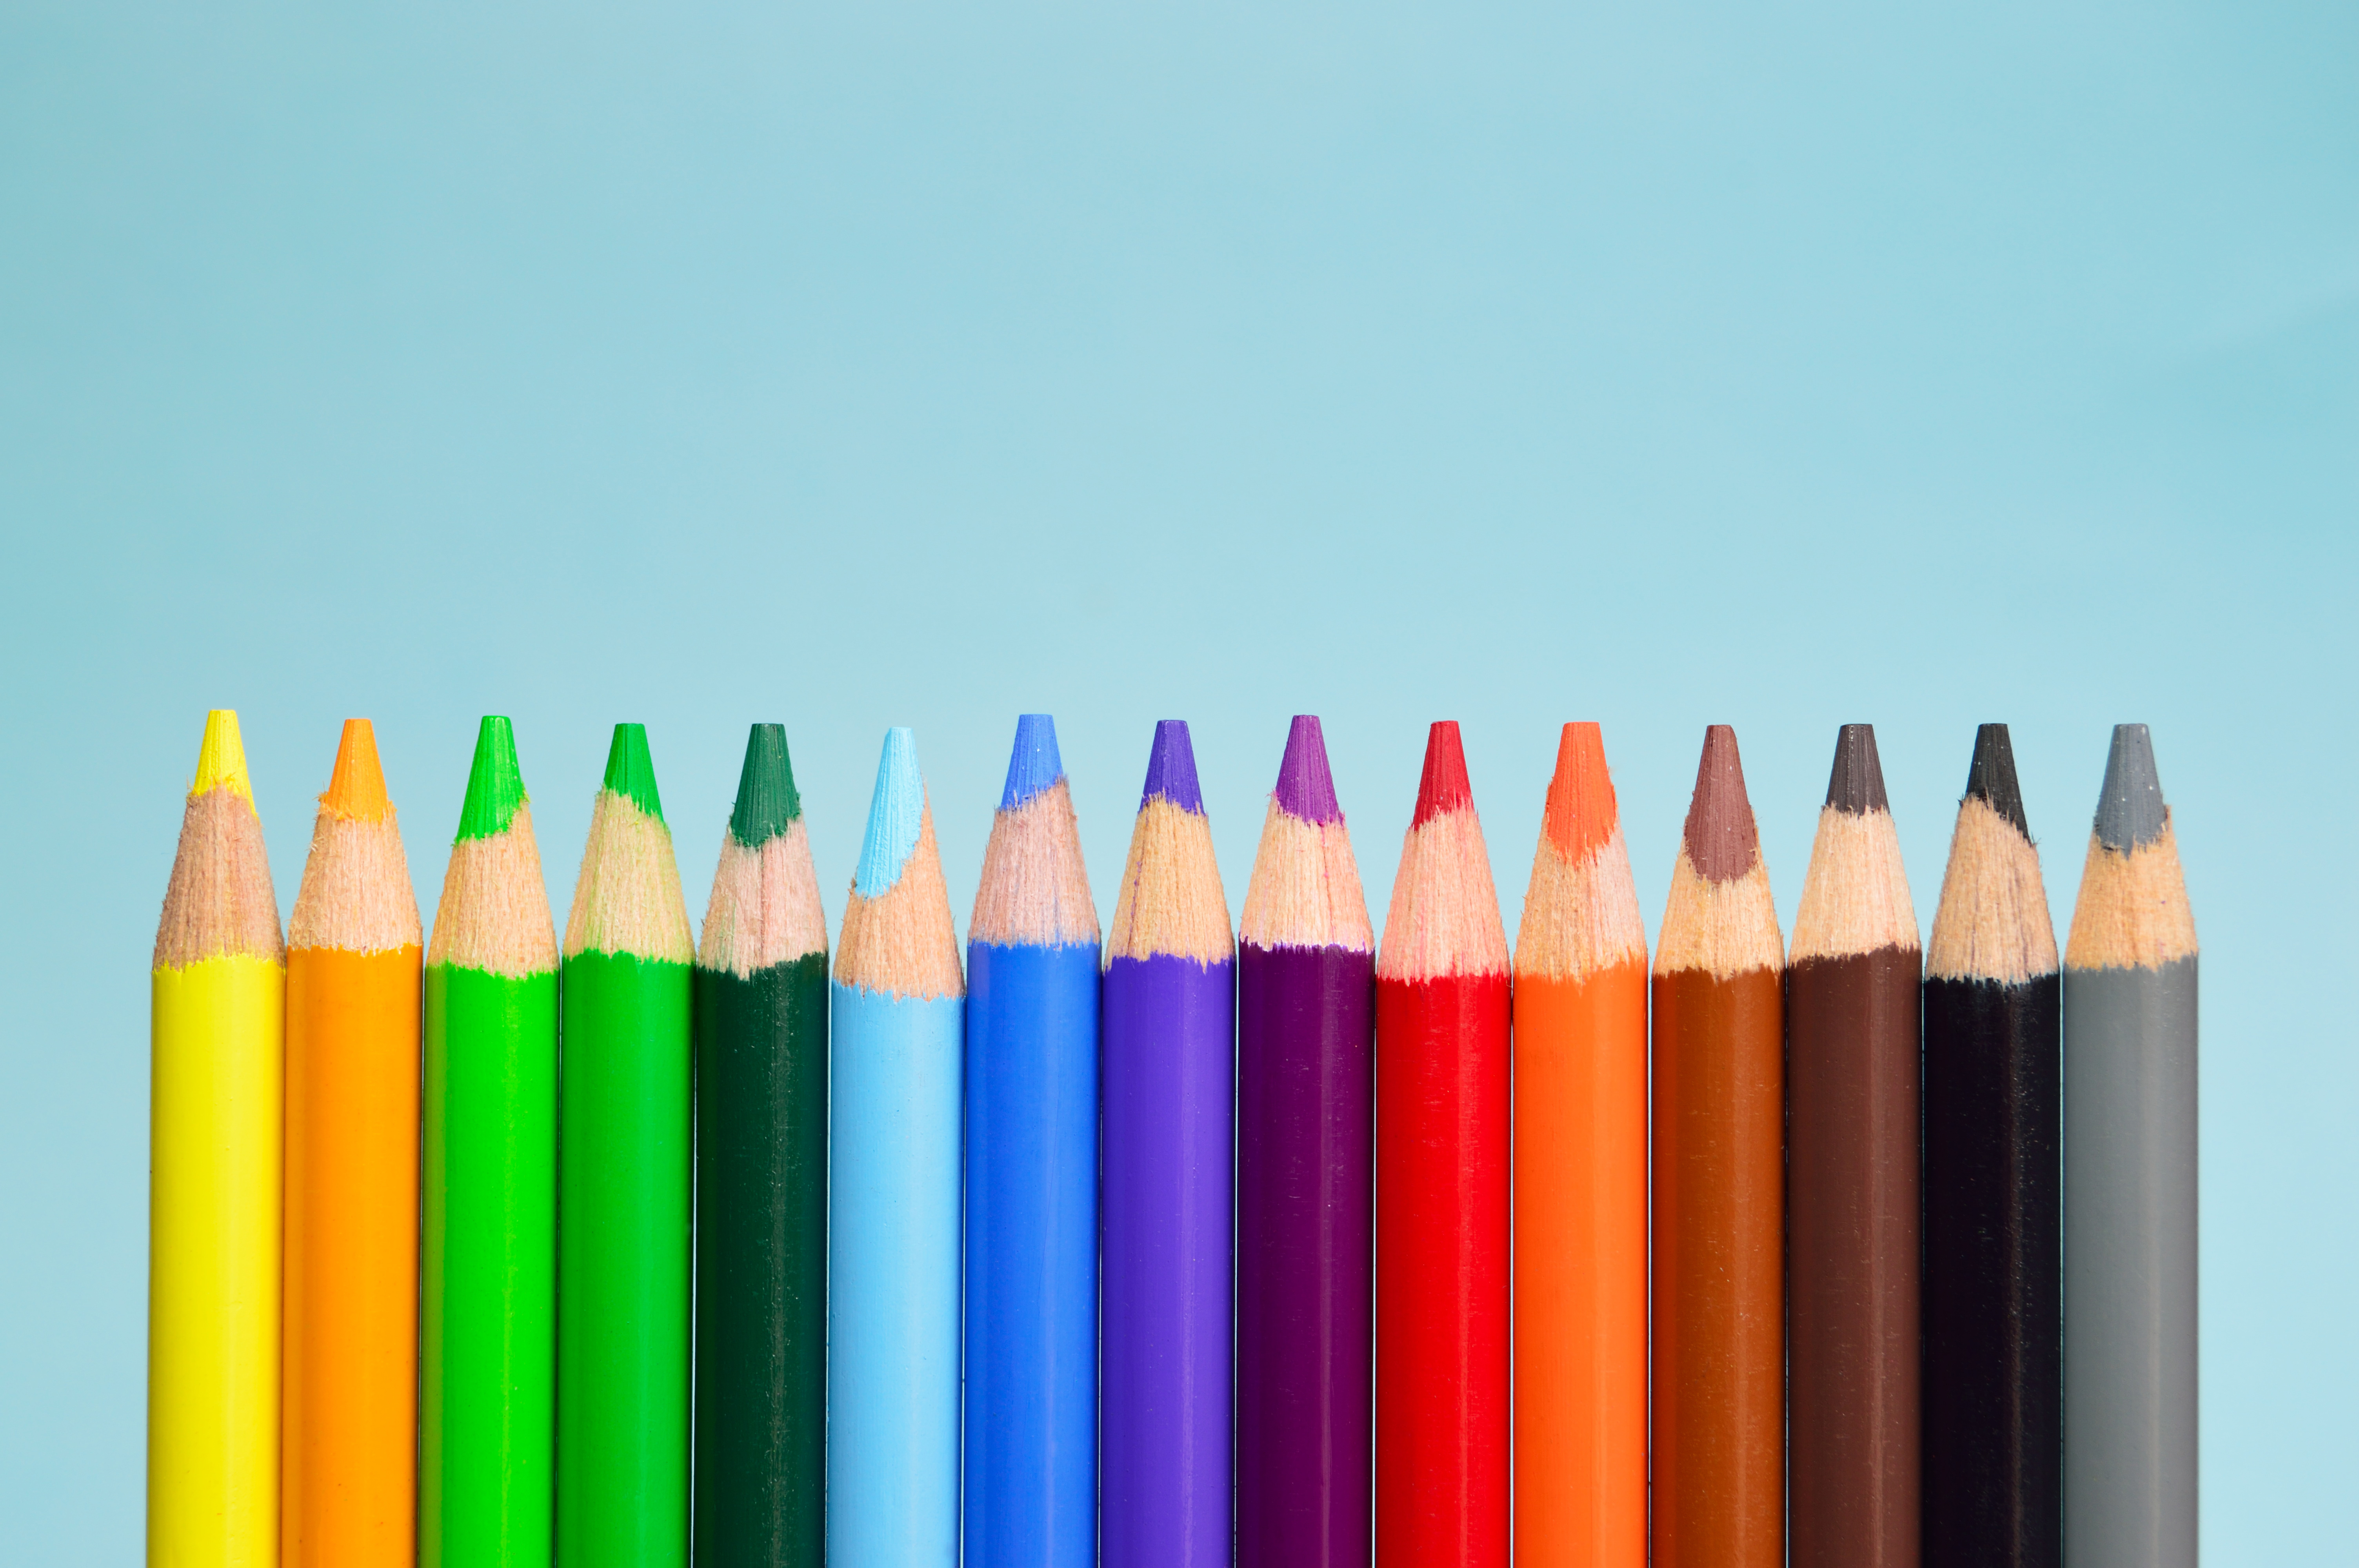
pencil, colourful, color, colorful, colored pencils, coloured pencils, art materials